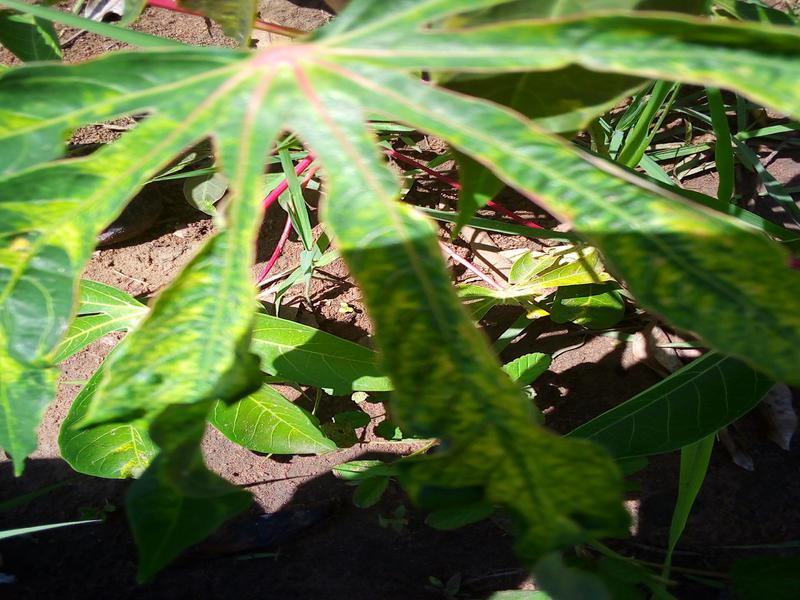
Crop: cassava
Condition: mosaic_disease